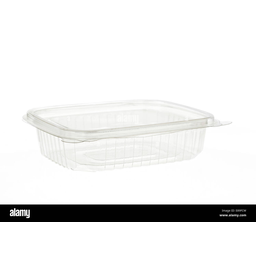
Label: plastic